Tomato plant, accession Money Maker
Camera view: vertical (180 deg); turntable rotation: 300 degrees
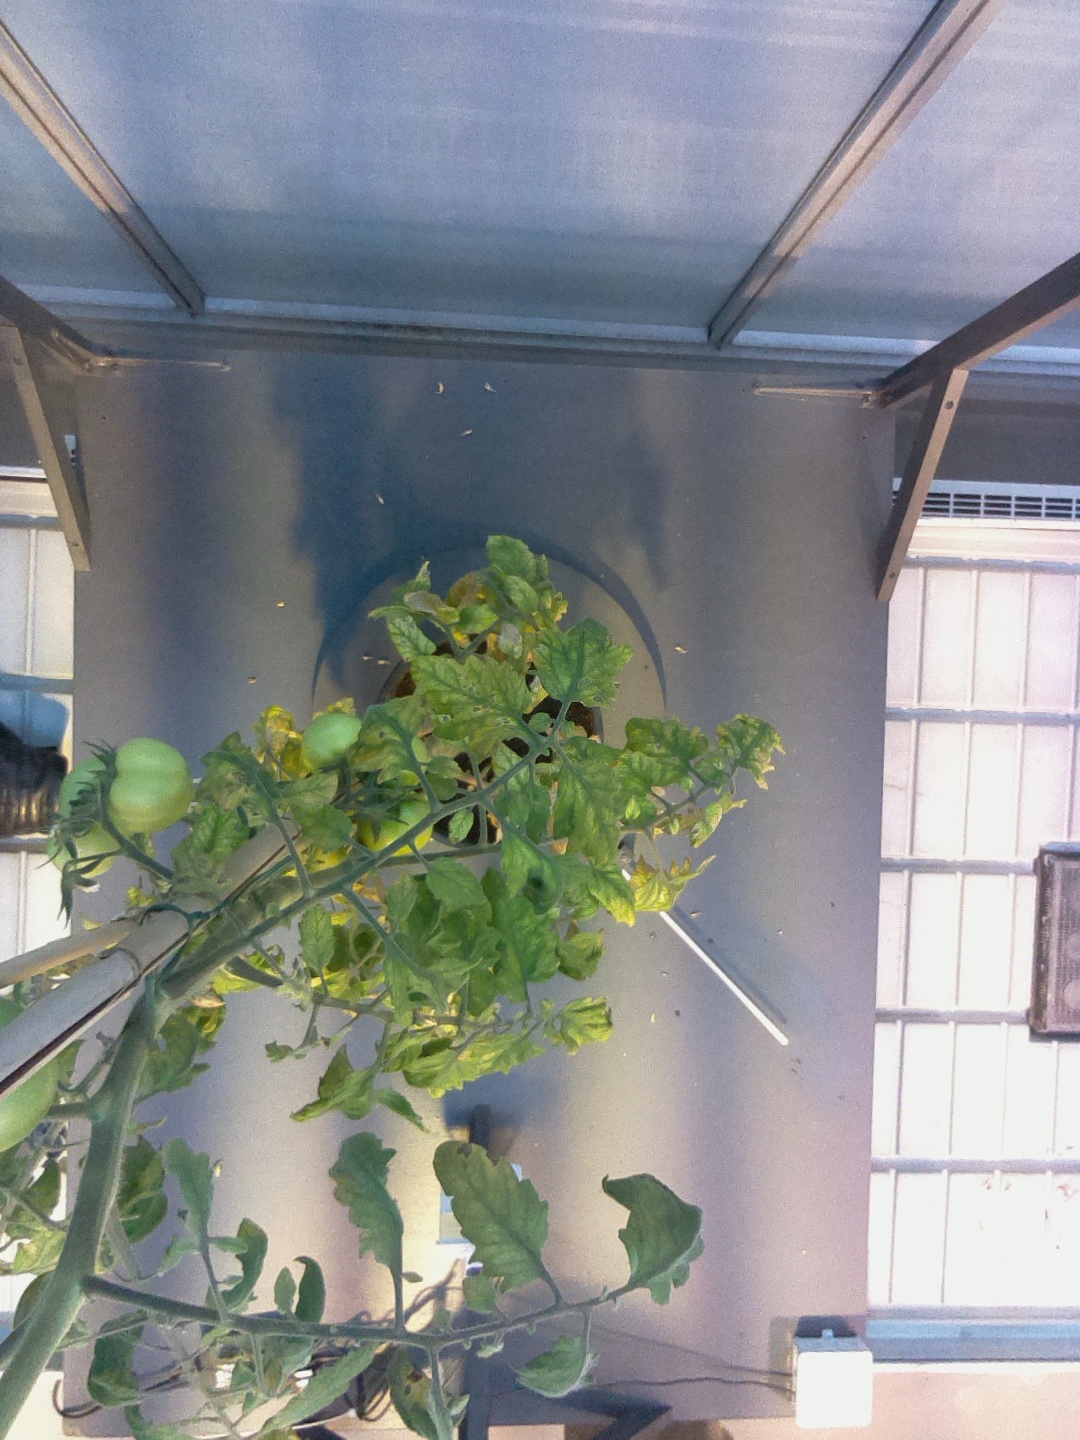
BBCH growth stage 79: 90% -100% of final fruit size